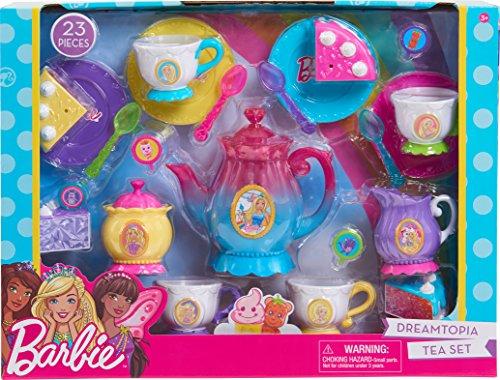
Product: Just Play Barbie Dreamtopia Tea Set
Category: Toys & Games | Dress Up & Pretend Play | Pretend Play
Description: Step right into in the whimsical world of Dreamtopia with the new Dreamtopia Tea Set The set has everything little girls need for a perfect Dreamtopia tea party This magical set features colorful Dreamtopia inspired tea-time accessories including: one cute teapot, one play sugar bowl, one play creamer, four teacups with four mix and match saucers, four play spoons, four cake slices, and four cake toppers inspired by your favorite Dreamtopia characters The perfect gift for every Dreamtopia fan Ages 3+.
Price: $13.79
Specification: ProductDimensions:16.5x3.5x12.8inches|ItemWeight:1pounds|ShippingWeight:2.1pounds(Viewshippingratesandpolicies)|DomesticShipping:ItemcanbeshippedwithinU.S.|InternationalShipping:ThisitemcanbeshippedtoselectcountriesoutsideoftheU.S.LearnMore|ASIN:B075FRPGJB|Itemmodelnumber:62671|Manufacturerrecommendedage:36months-10years